Bottling company

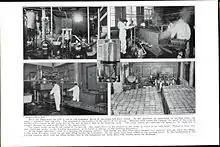
Milk separating and bottling

A bottling company is a commercial enterprise whose output is the bottling of beverages for distribution.